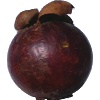
Label: Mangostan 1